Bonaventura Peeters the Elder

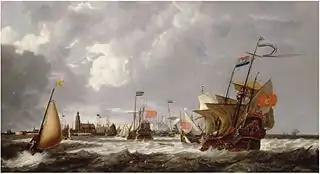
"The 'Hercules' and 'Eenhorn' off the port of Hoorn"

His earlier works show a similarity to the tonal phase of Dutch landscape painting. Later paintings reflect the stronger colours of Italianate classicism. This shift follows the general change in artistic style at the time. Dramatic shipwrecks with dark billowy clouds form a significant part of his oeuvre, as do serene ports and "portraits" of ships.